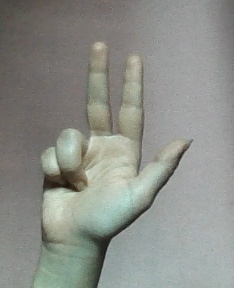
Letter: al